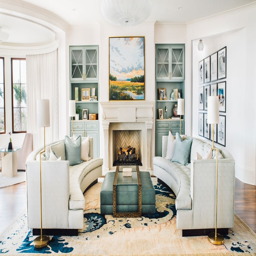
feminine details in the living room of a home